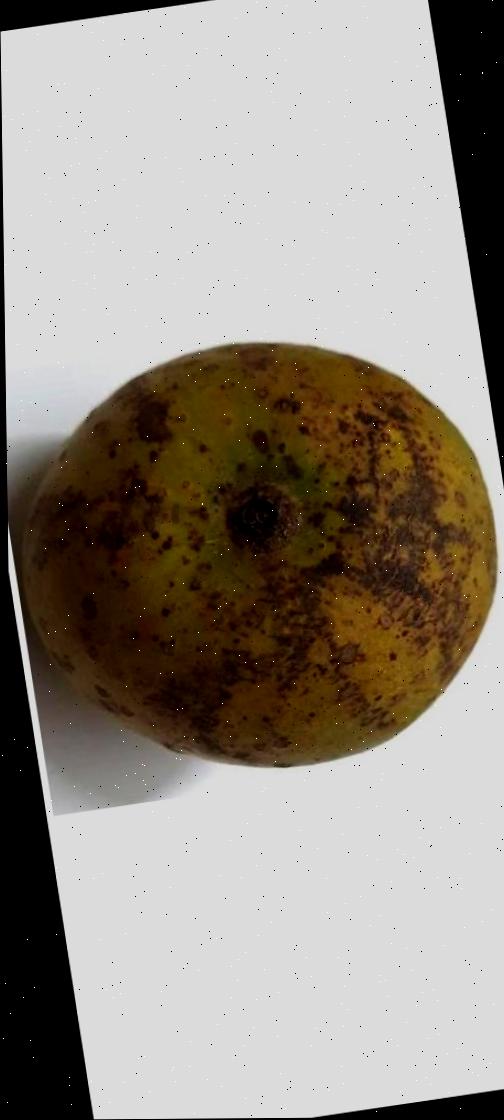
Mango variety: Gourmoti